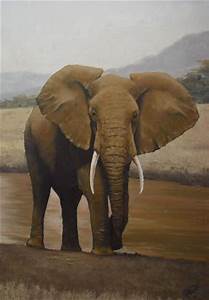
Label: elefante